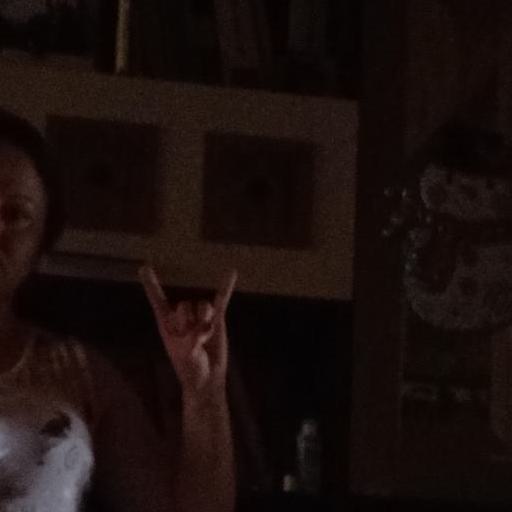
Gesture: rock